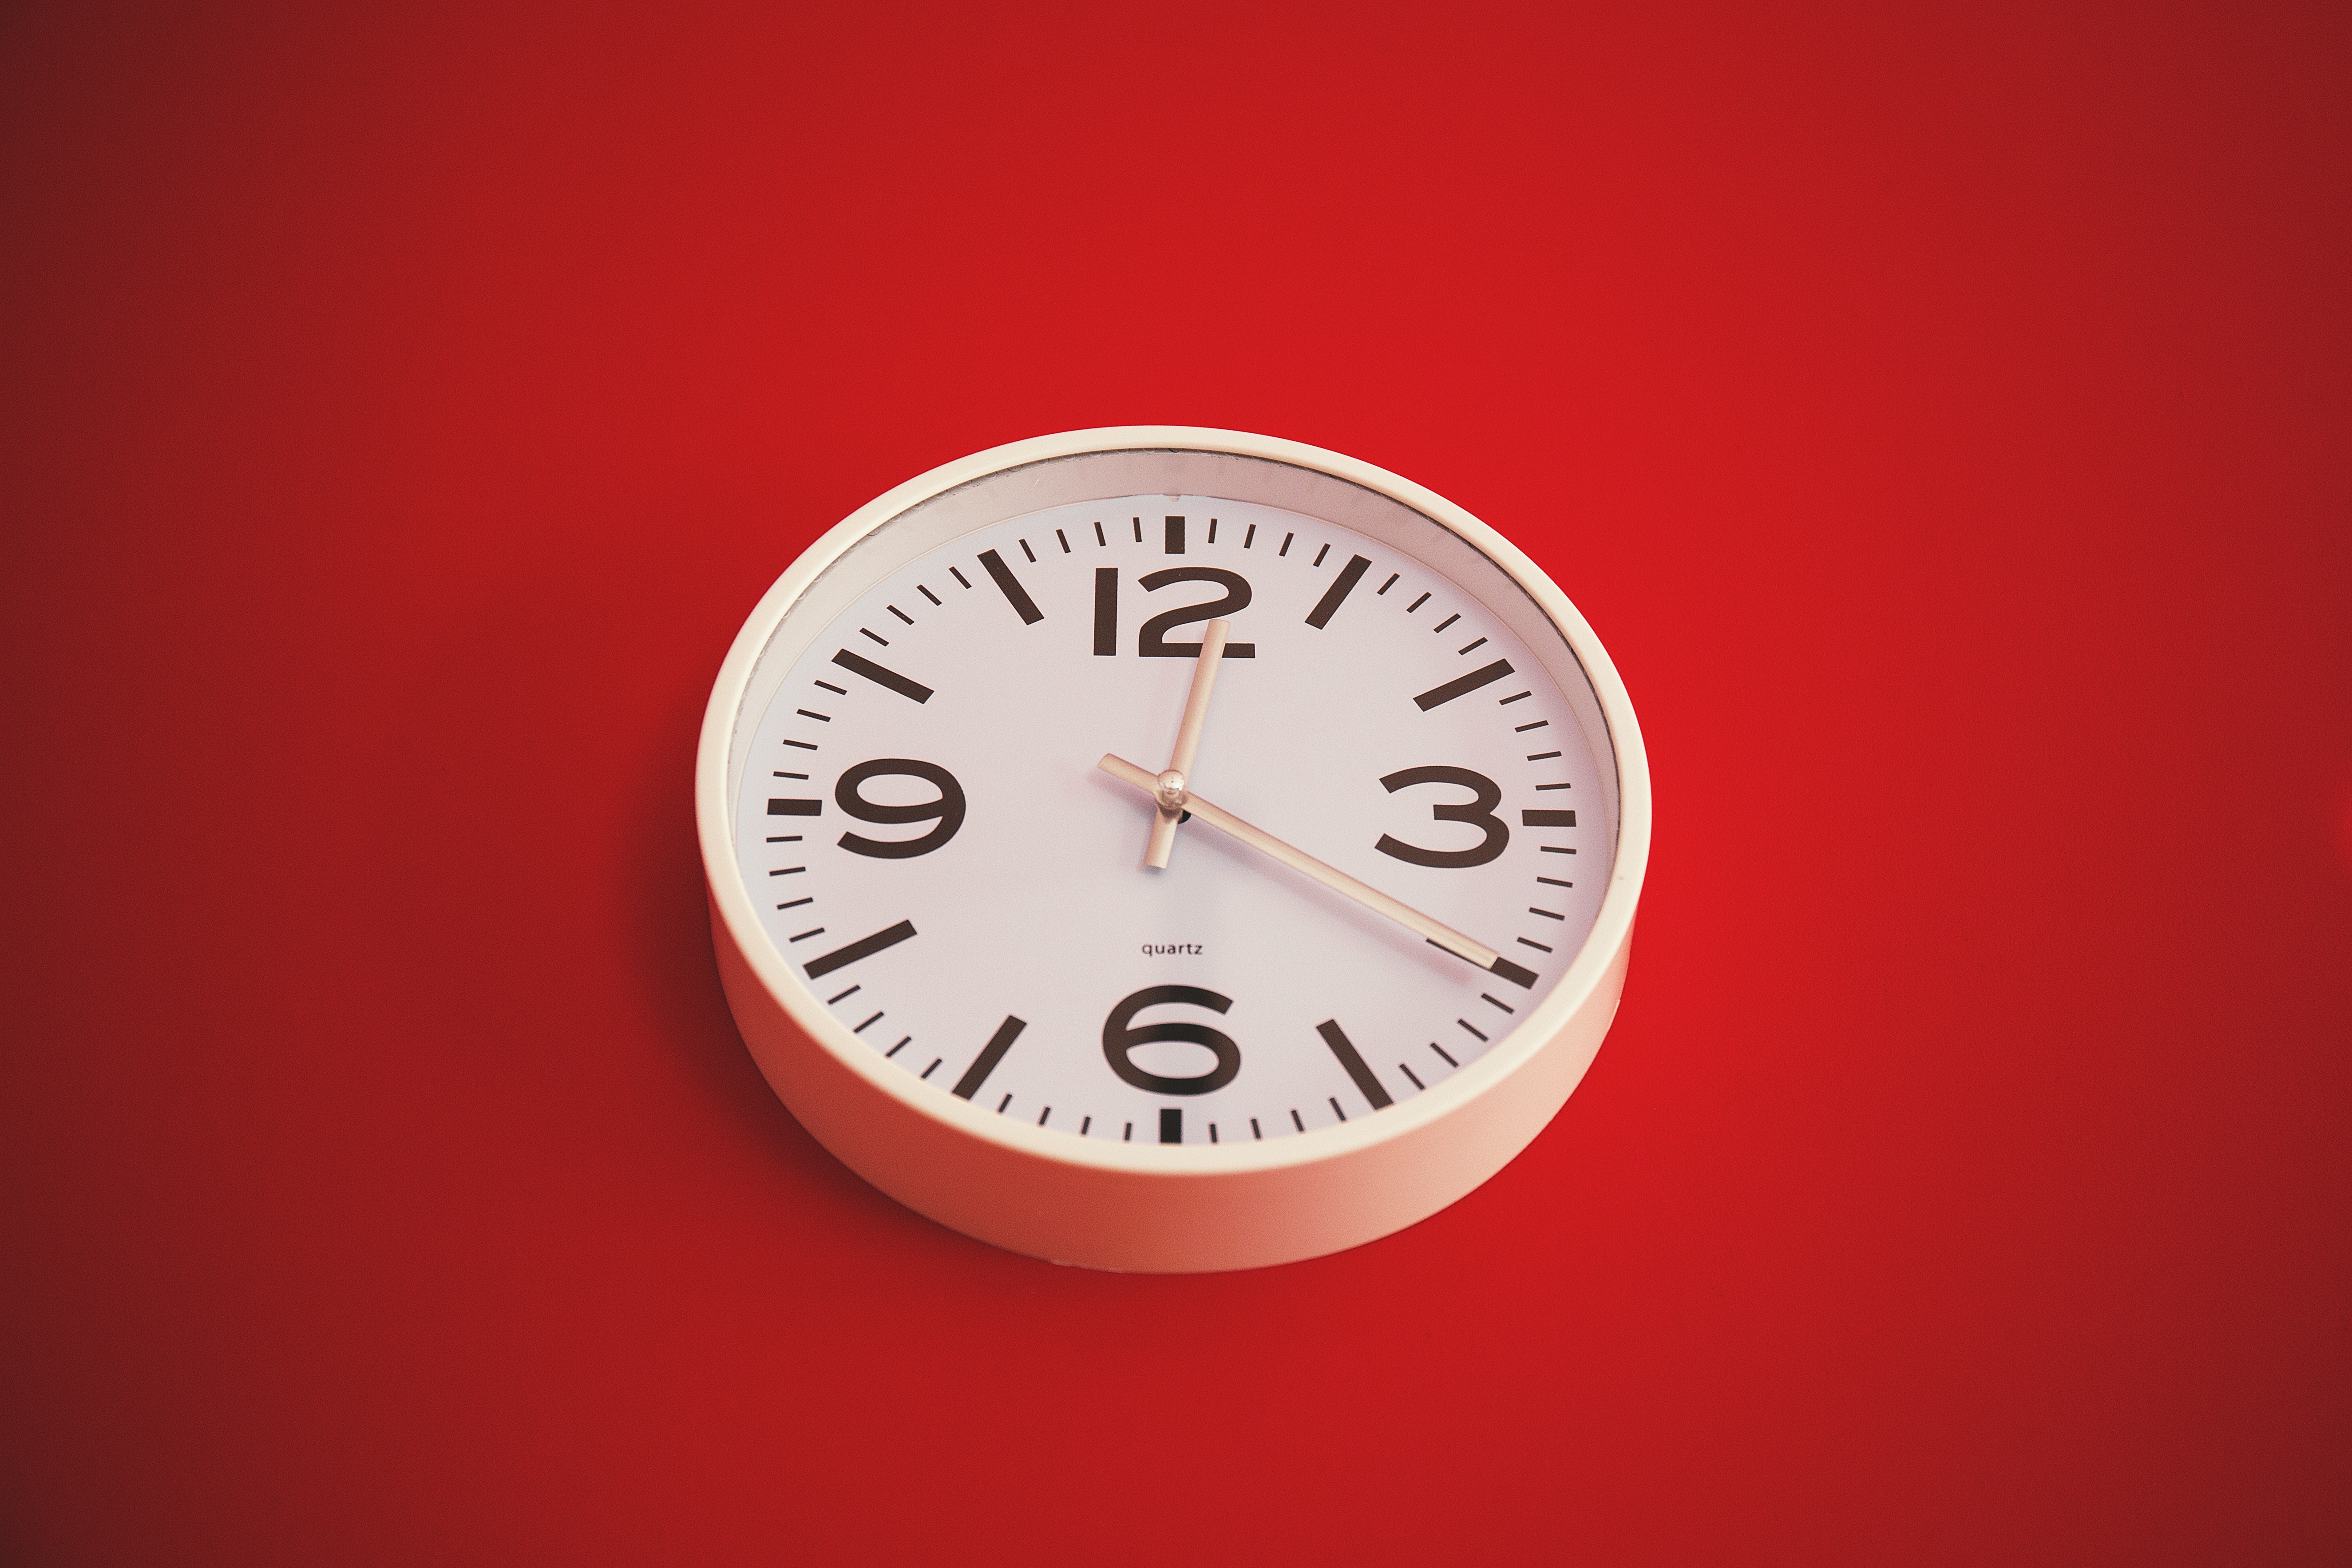
clock, wall clock, red, font, alarm clock, number, home accessories, Material property, furniture, interior design, circle, quartz clock, fashion accessory, metal, still life photography